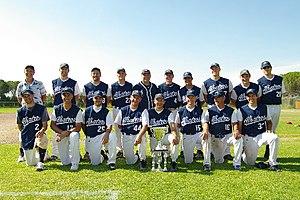
Photo de l'équipe senior des Albatros de La Grande Motte
Les Albatros de La Grande Motte est un club français de baseball basé à La Grande-Motte. Comptant dans ses rangs plusieurs anciens joueurs de l'équipe de France, le club fondé en 1996 enchaîne les performances depuis quelques années.